Richard Dix

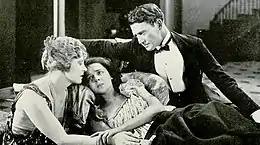
Gertrude Astor, Colleen Moore and Dix filming "The Wall Flower" in 1922

Upon arrival at Paramount studios Brimmer changed his name to Richard Dix. He began his Hollywood film career in dramas and romantic comedies. His first Western was in 1923, "To the Last Man", his seventeenth picture, immediately followed by his best-remembered early role in Cecil B. Demille's silent version of "The Ten Commandments".